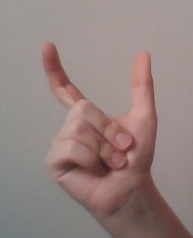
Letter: nun